Women in World War I

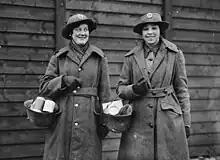
Two members of the Women's Army Auxiliary Corps in France using German helmets as baskets

Examples of women serving in the Serbian army include soldiers and foreigners Flora Sandes and Leslie Joy Whitehead and soldier Sofija Jovanović, sergeant Milunka Savić, Antonija Javornik, and sergeant Slavka Tomić all serving with distinction.